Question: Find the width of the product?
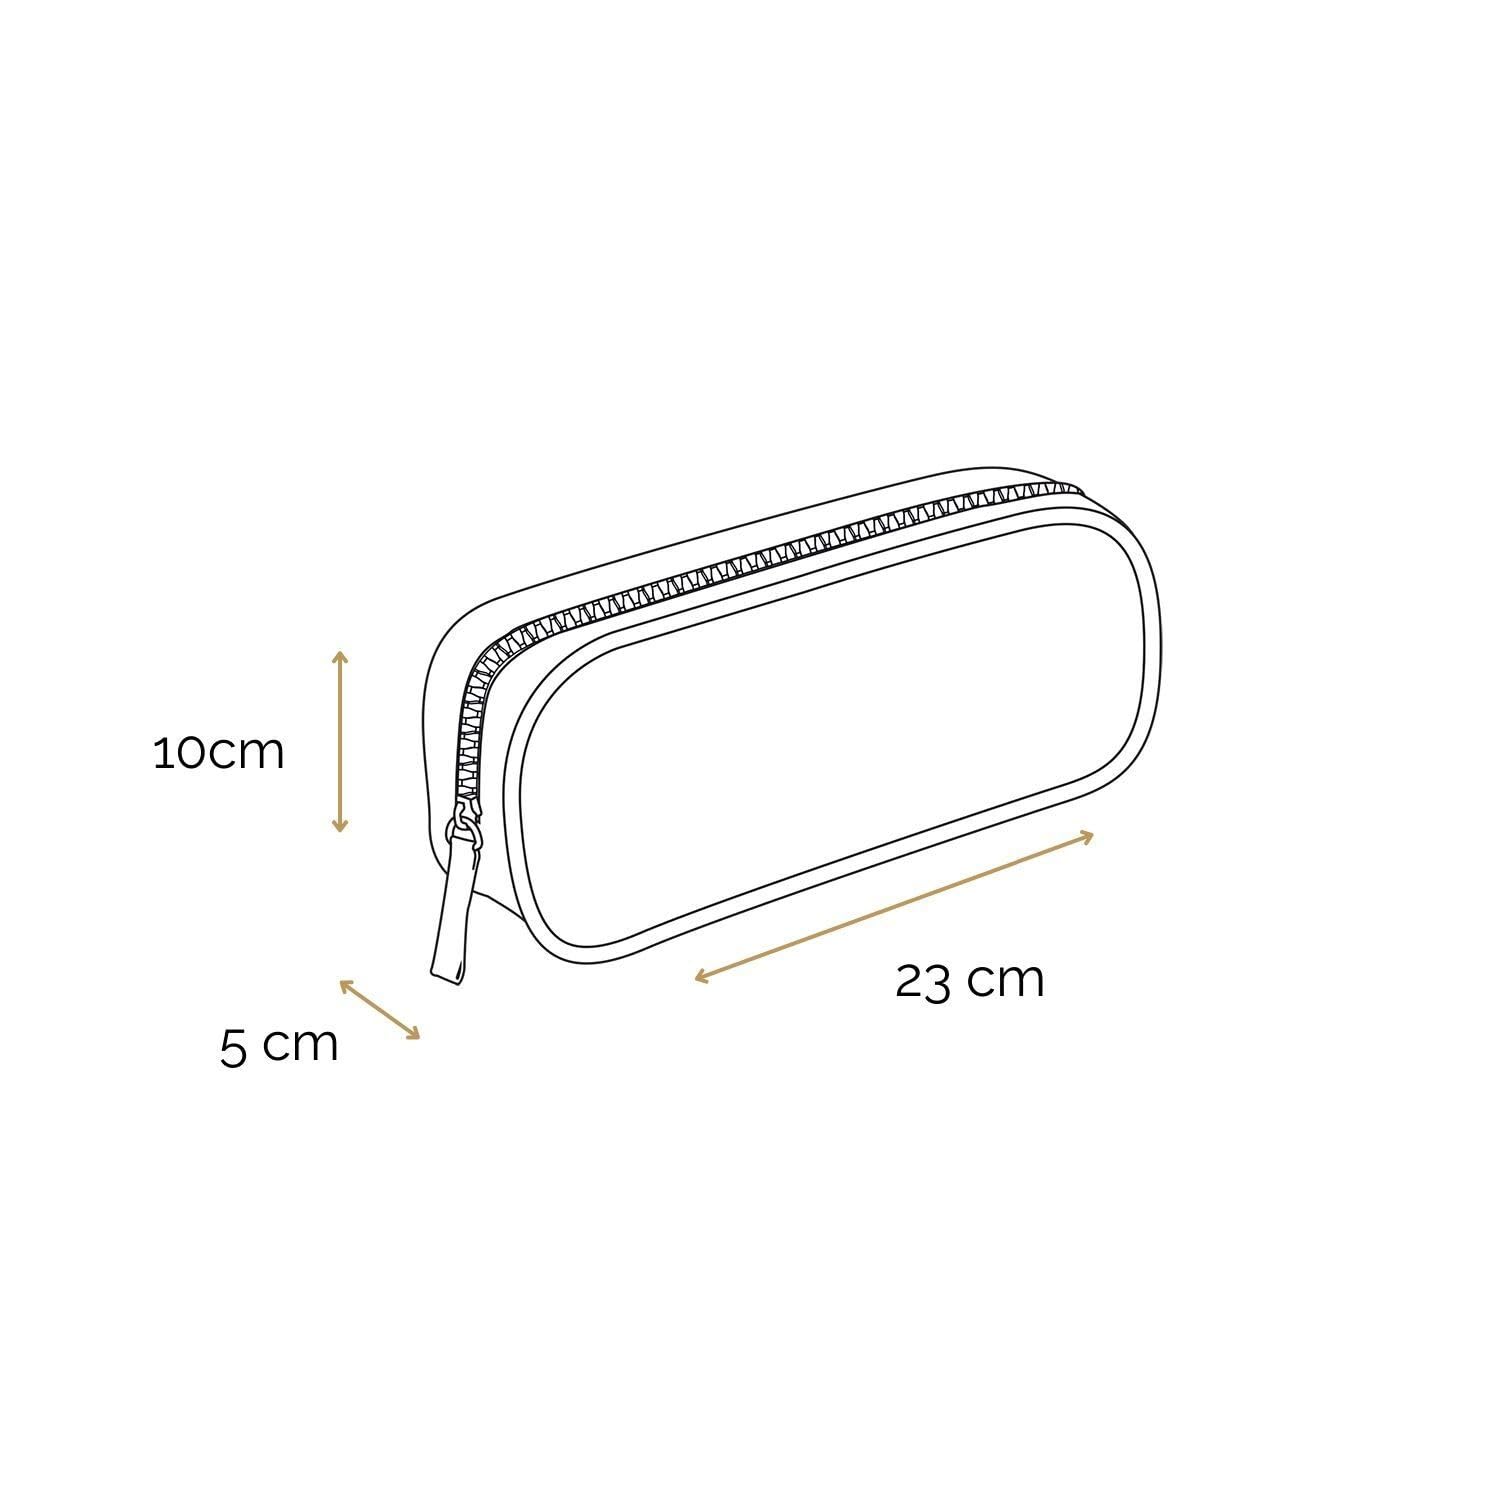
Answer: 5.0 centimetre